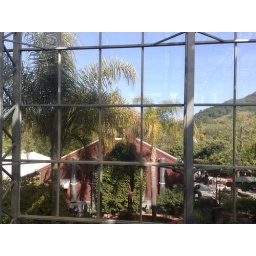
I wonder if the glass house also protects against the horrible heat during summer.